Leilani Mitchell

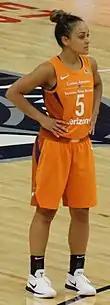
Mitchell in 2018

Mitchell was drafted by the Phoenix Mercury twenty-fifth overall in the second round of 2008 WNBA draft. Mitchell was then traded to the New York Liberty during the 2008 pre-season after the Liberty acquired Mitchell in a trade in exchange for a 2009 third round draft pick. Initially a bench player, Mitchell made her first professional start on June 6, 2008, in place of the injured Loree Moore. In her first career start against the Houston Comets she had team-high 18 points going perfect 6–6 from the floor including 3–3 from three-point range. During the 2008 season she developed a strong fan following and a reputation for fearlessness in grabbing loose balls and occasionally driving to the basket. Mitchell scored 14 points in the Liberty's narrow loss to the Detroit Shock in Game 3 of the 2008 Eastern Conference Finals.